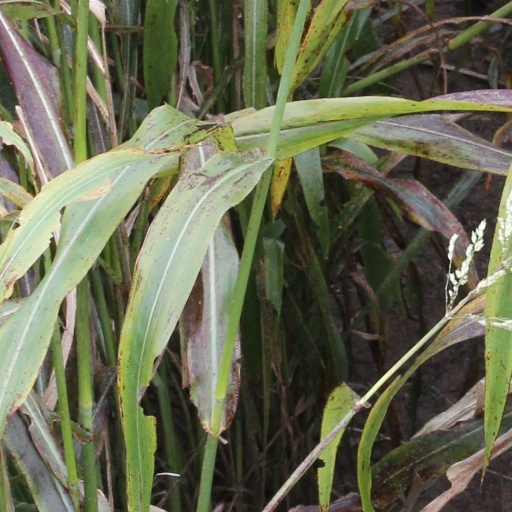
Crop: sorghum